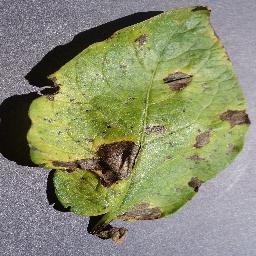
Label: Potato___Early_blight